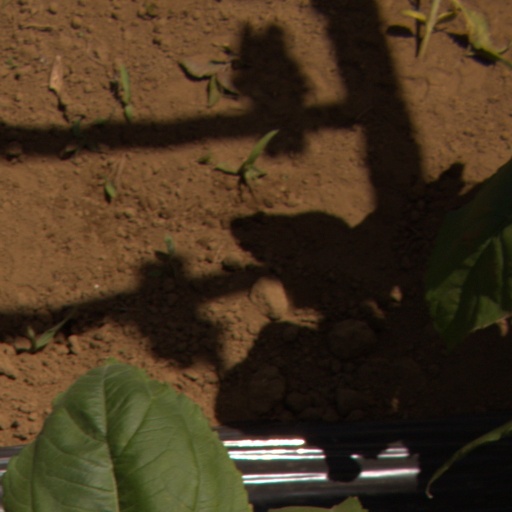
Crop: Jerusalem artichoke